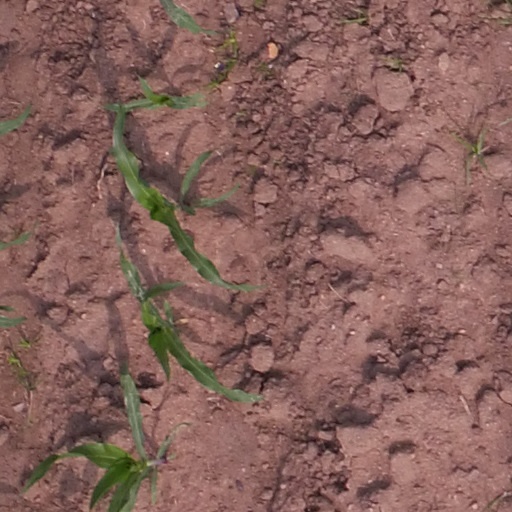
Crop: maize; corn